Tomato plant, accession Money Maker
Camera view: bottom (45 deg); turntable rotation: 300 degrees
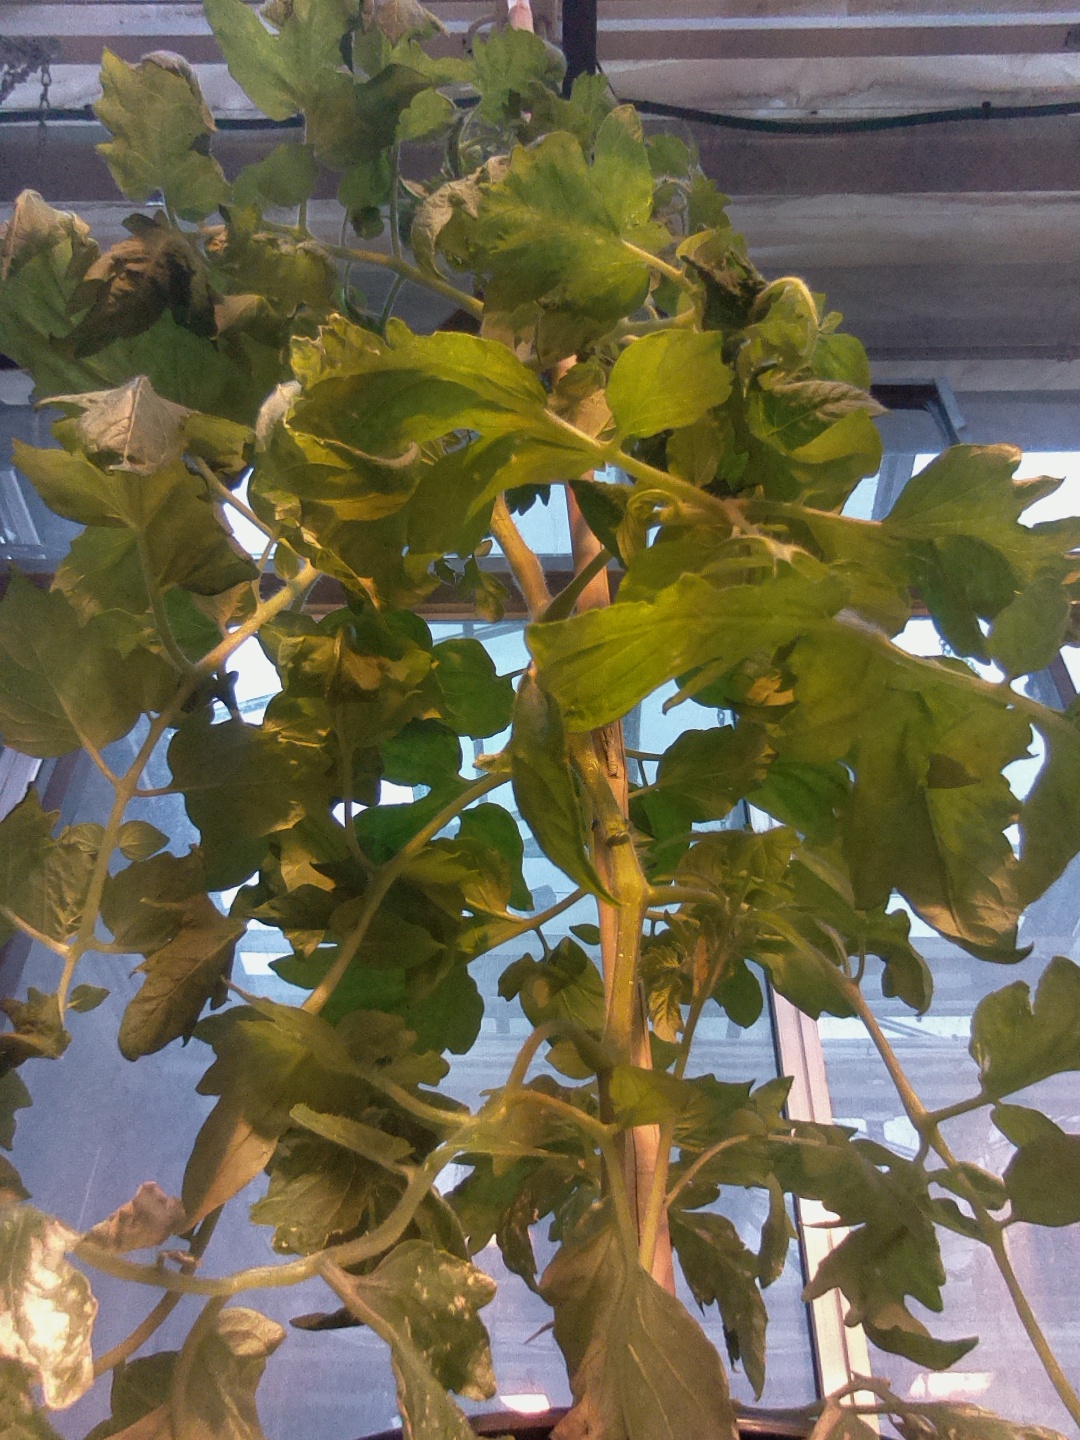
BBCH growth stage 66: Full flowering, 60%-70% of flowers open, more petals falling